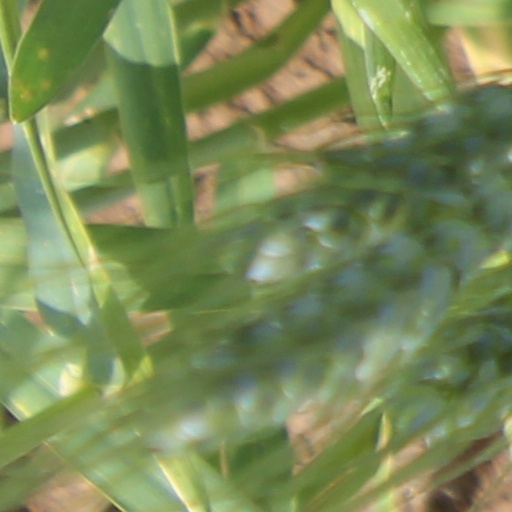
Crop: wheat